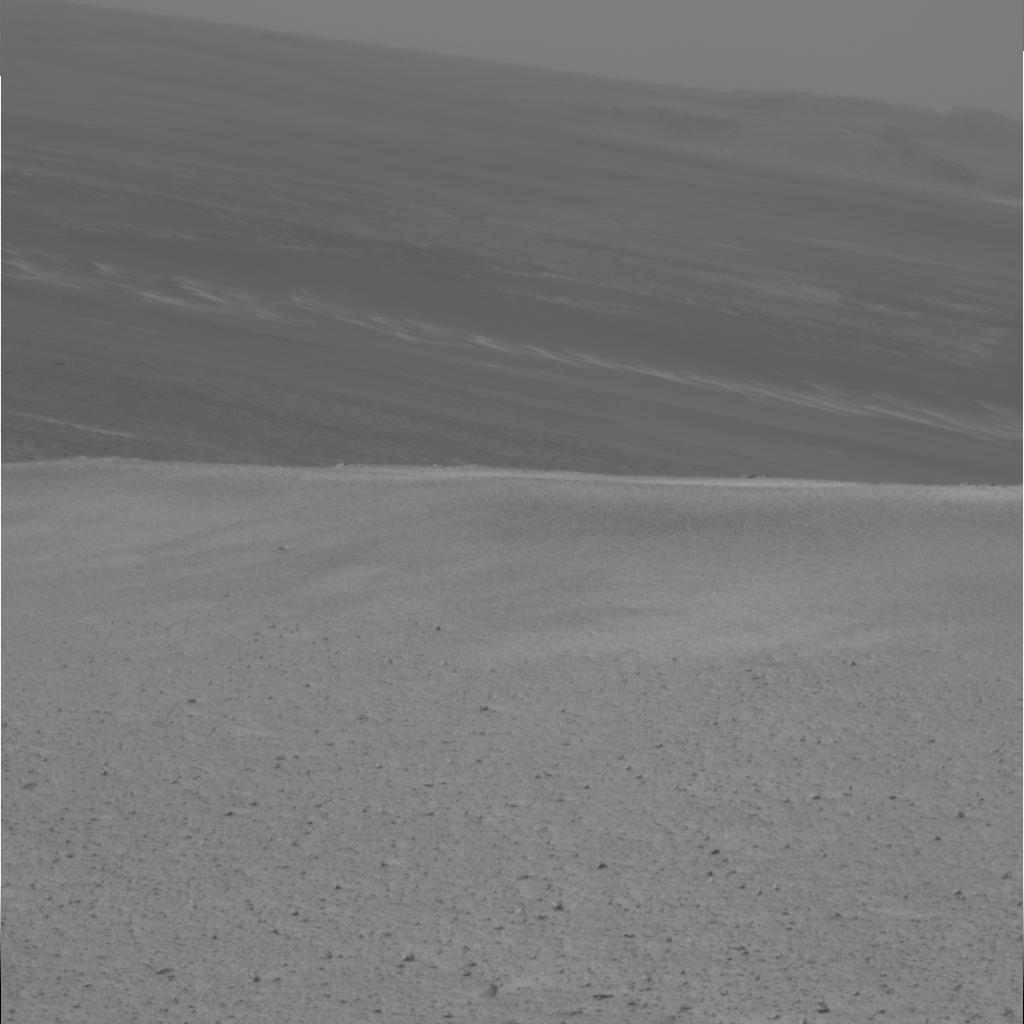
Surface features visible: Rocks (Misc), Dunes/Ripples, Soil, Distant Vista, Sky